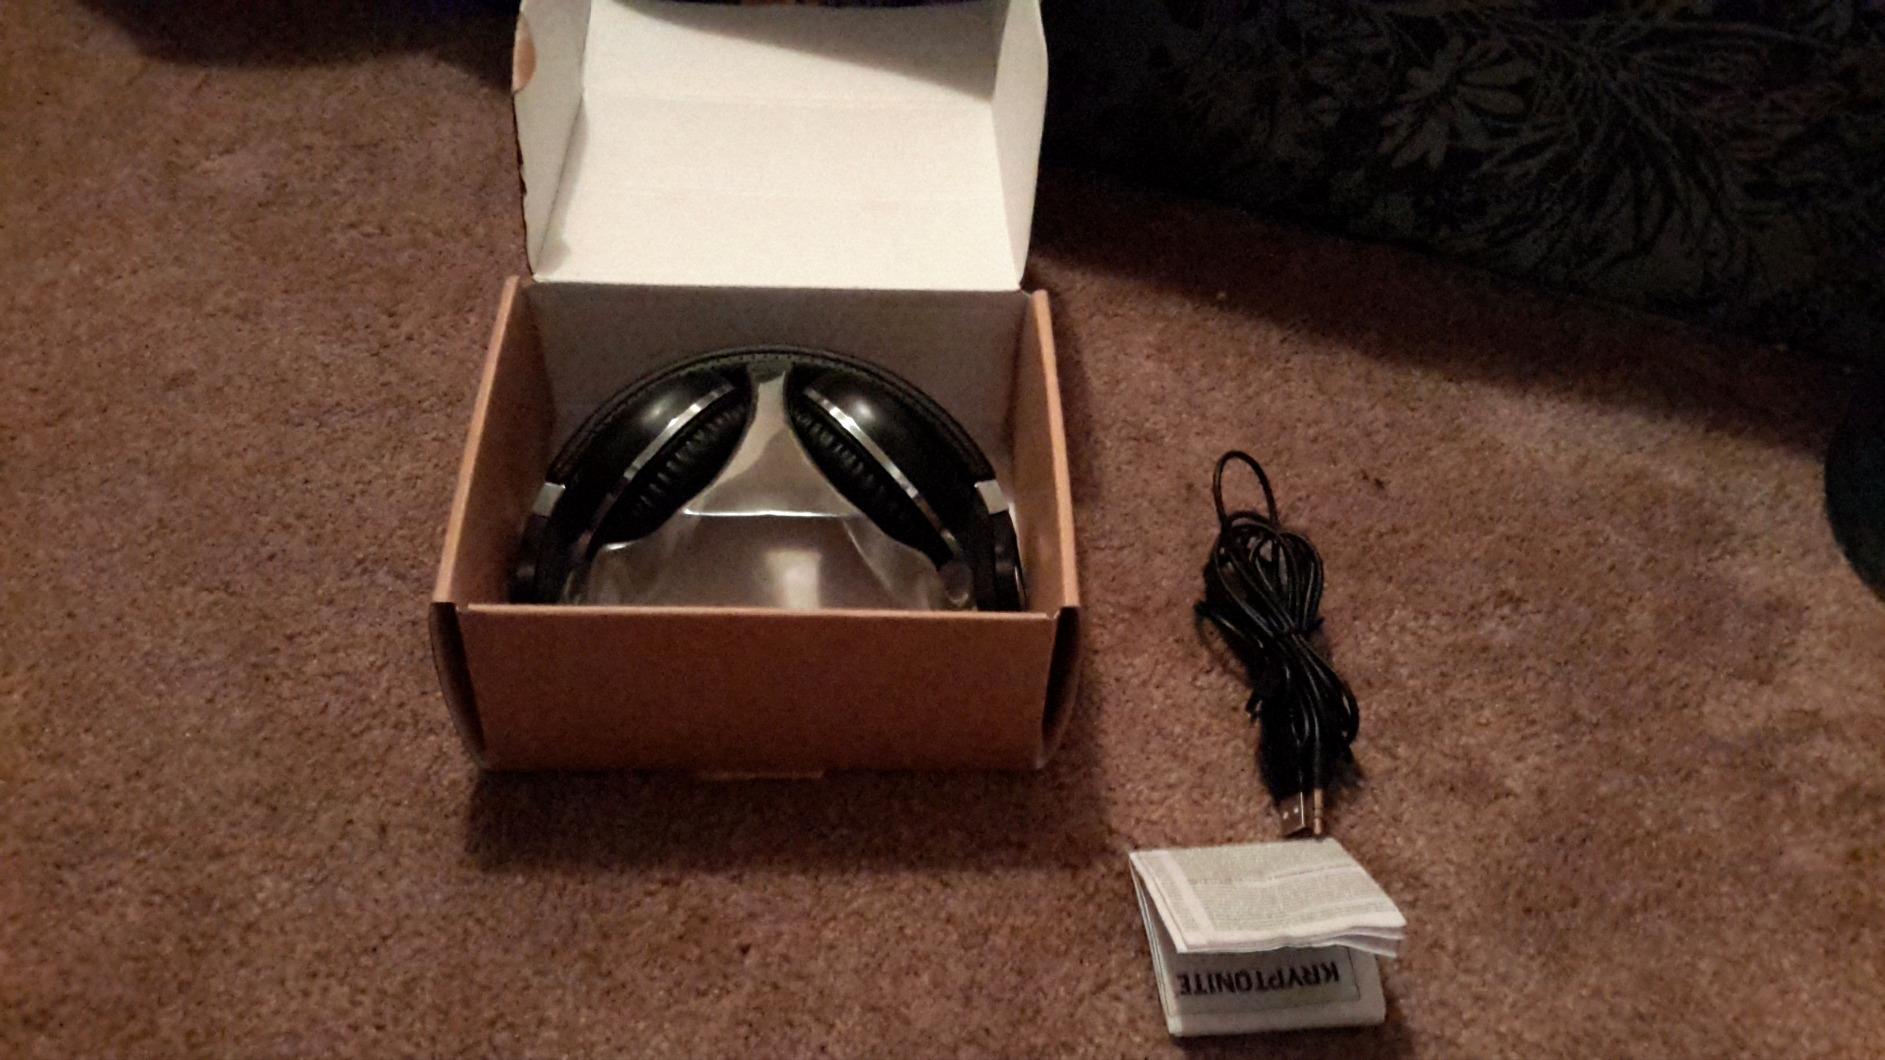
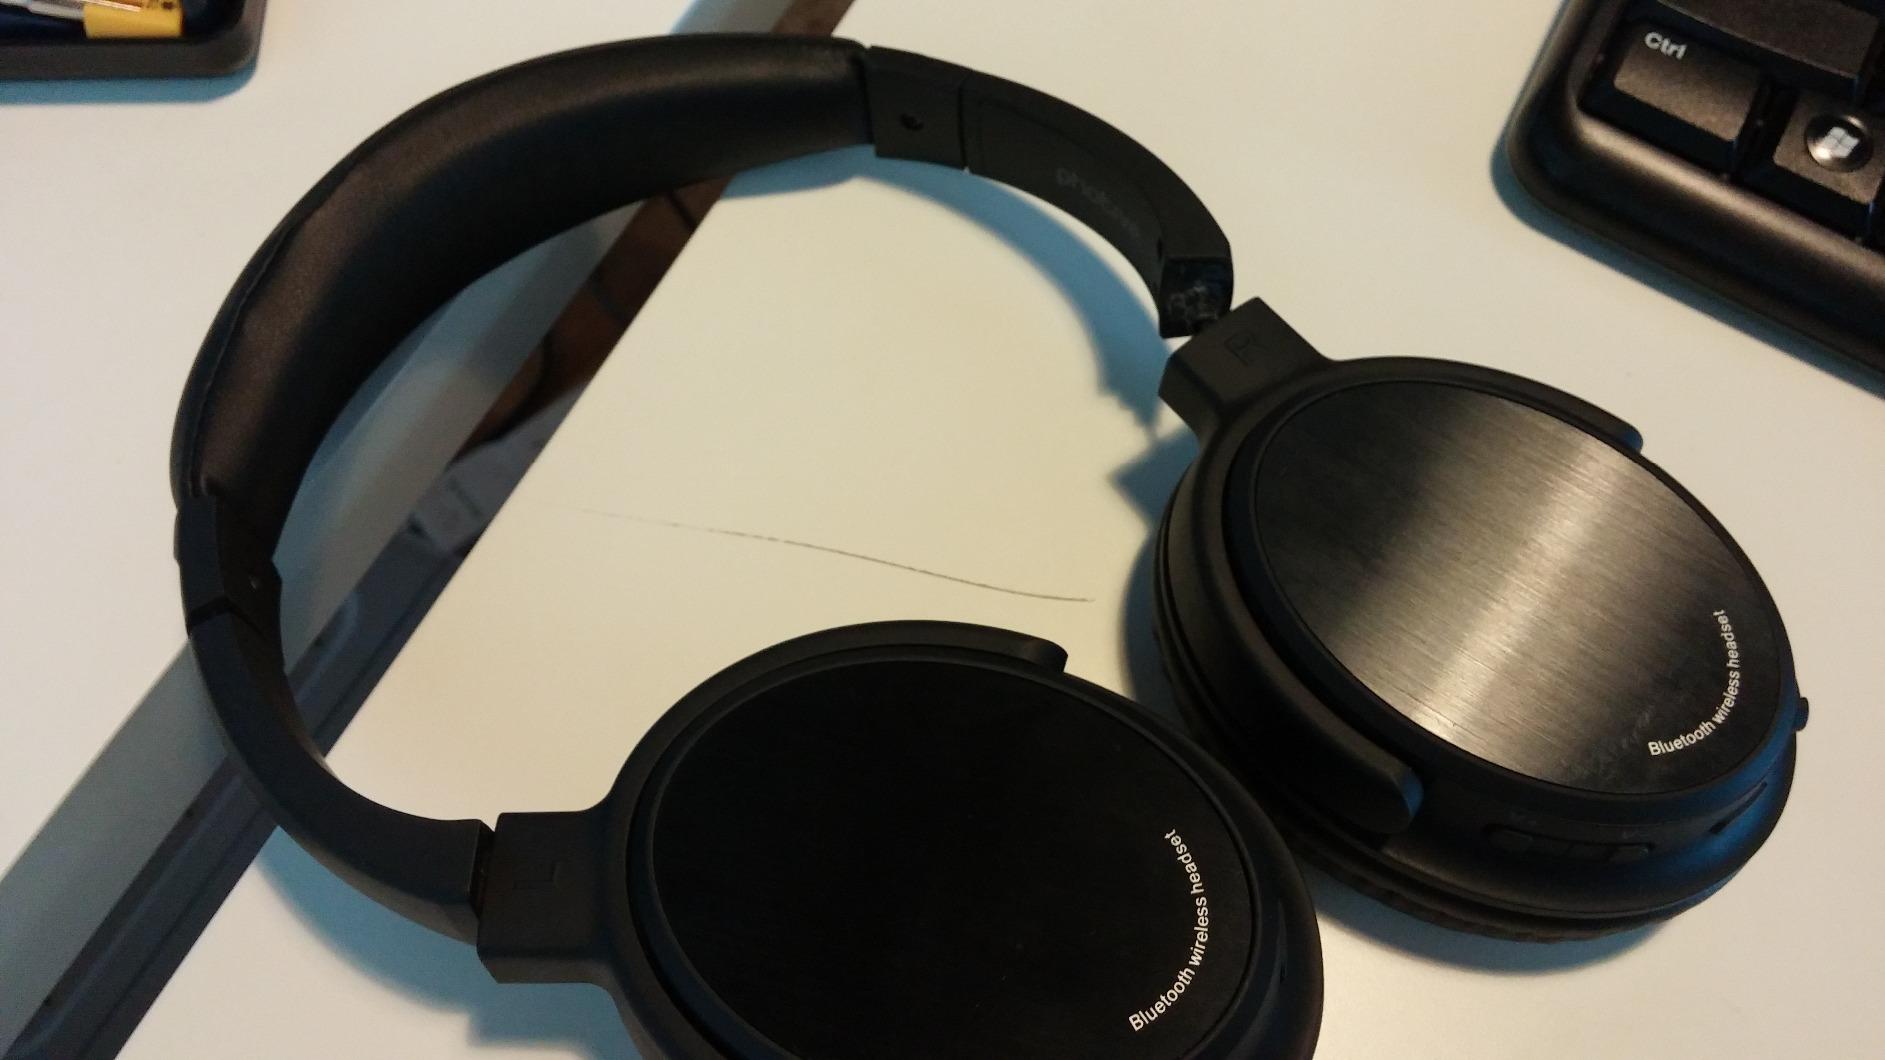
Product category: headphones
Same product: no